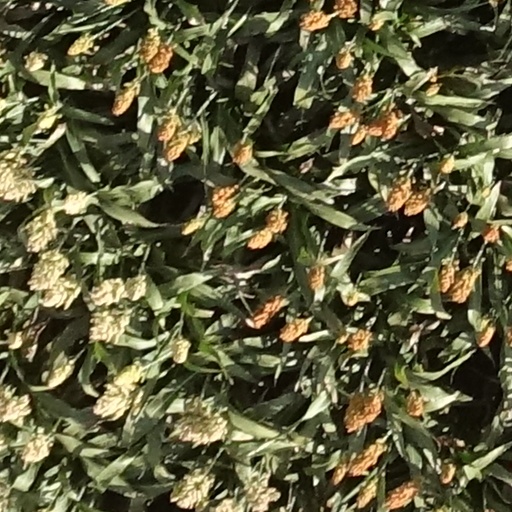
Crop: sorghum